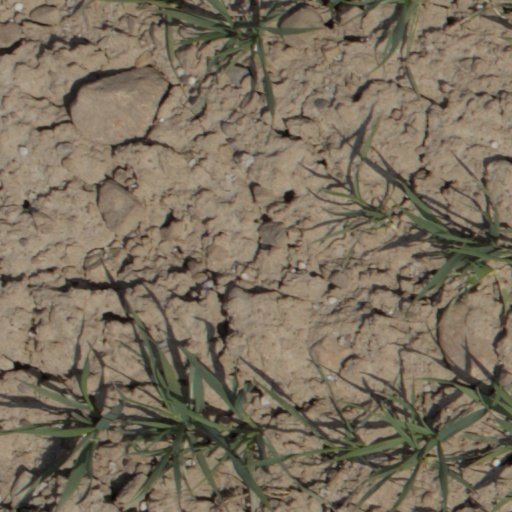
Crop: wheat